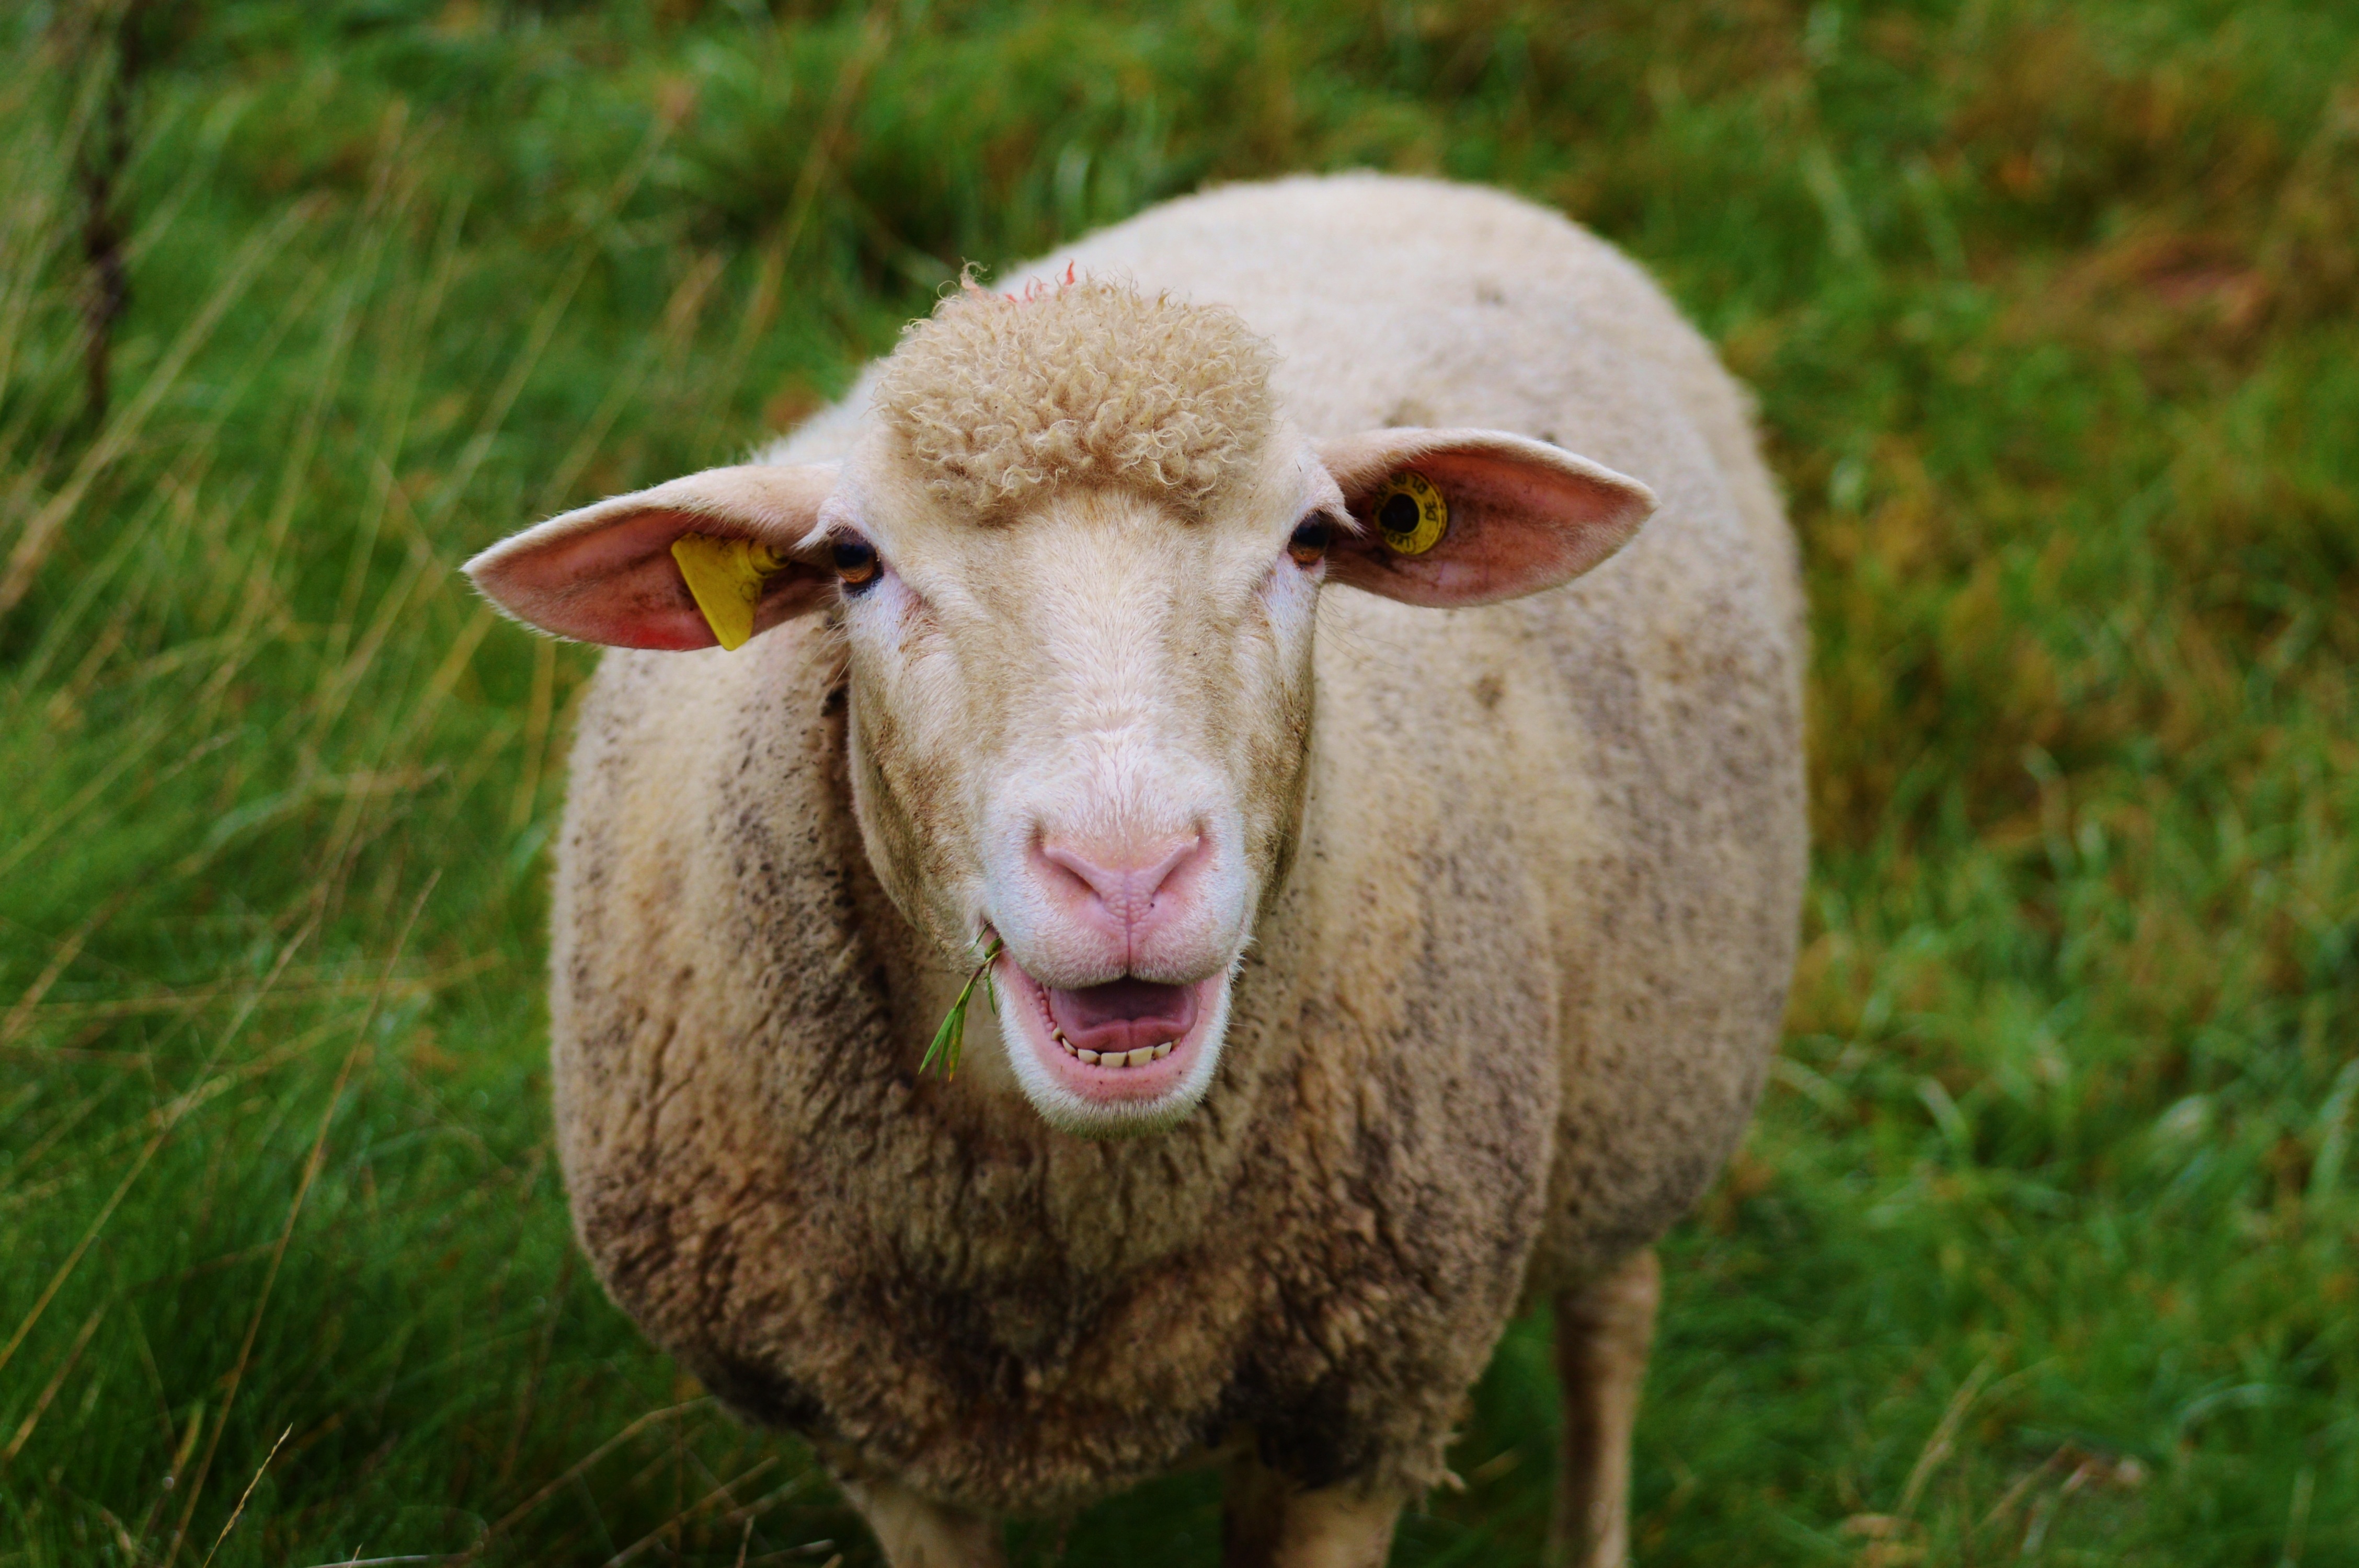
nature, grass, field, meadow, animal, pasture, grazing, livestock, sheep, mammal, fauna, graze, vertebrate, sheeps, cow goat family, goat antelope